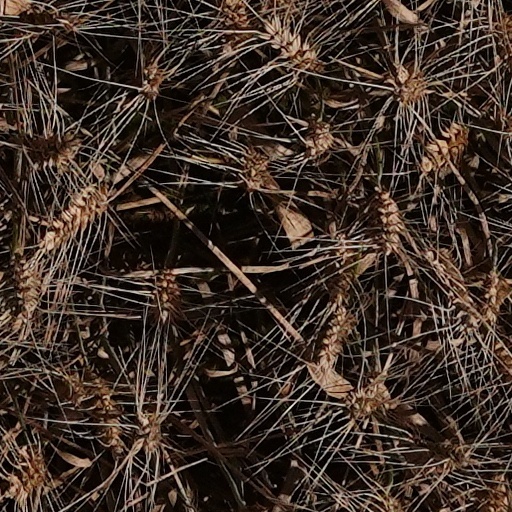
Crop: wheat